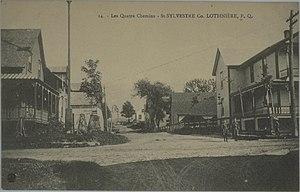
Saint-Sylvestre est une municipalité dans la municipalité régionale de comté de Lotbinière au Québec, sise dans la région administrative de Chaudière-Appalaches. Elle fut ainsi nommée en l'honneur du pape Sylvestre Iᵉʳ. Elle compte une population d'environ 1000 habitants.